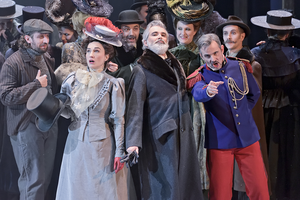
Jaqueline (A.C. Gillet), Clavaroche (J.S. Bou) et Maître André (F. Leguerinel) dans la production de l'Opéra Comique en Décembre 2019
Fortunio est un opéra-comique d'André Messager, composé sur un livret de Gaston Arman de Caillavet et Robert de Flers à partir du Chandelier d'Alfred de Musset. Il fut créé à Paris, salle Favart, le 5 juin 1907.